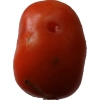
Label: tomato